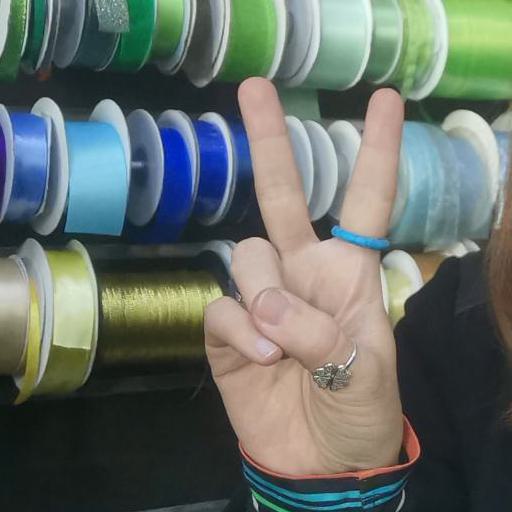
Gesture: peace